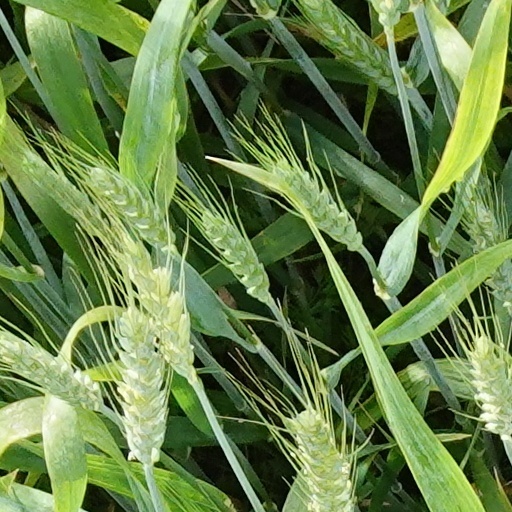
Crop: wheat